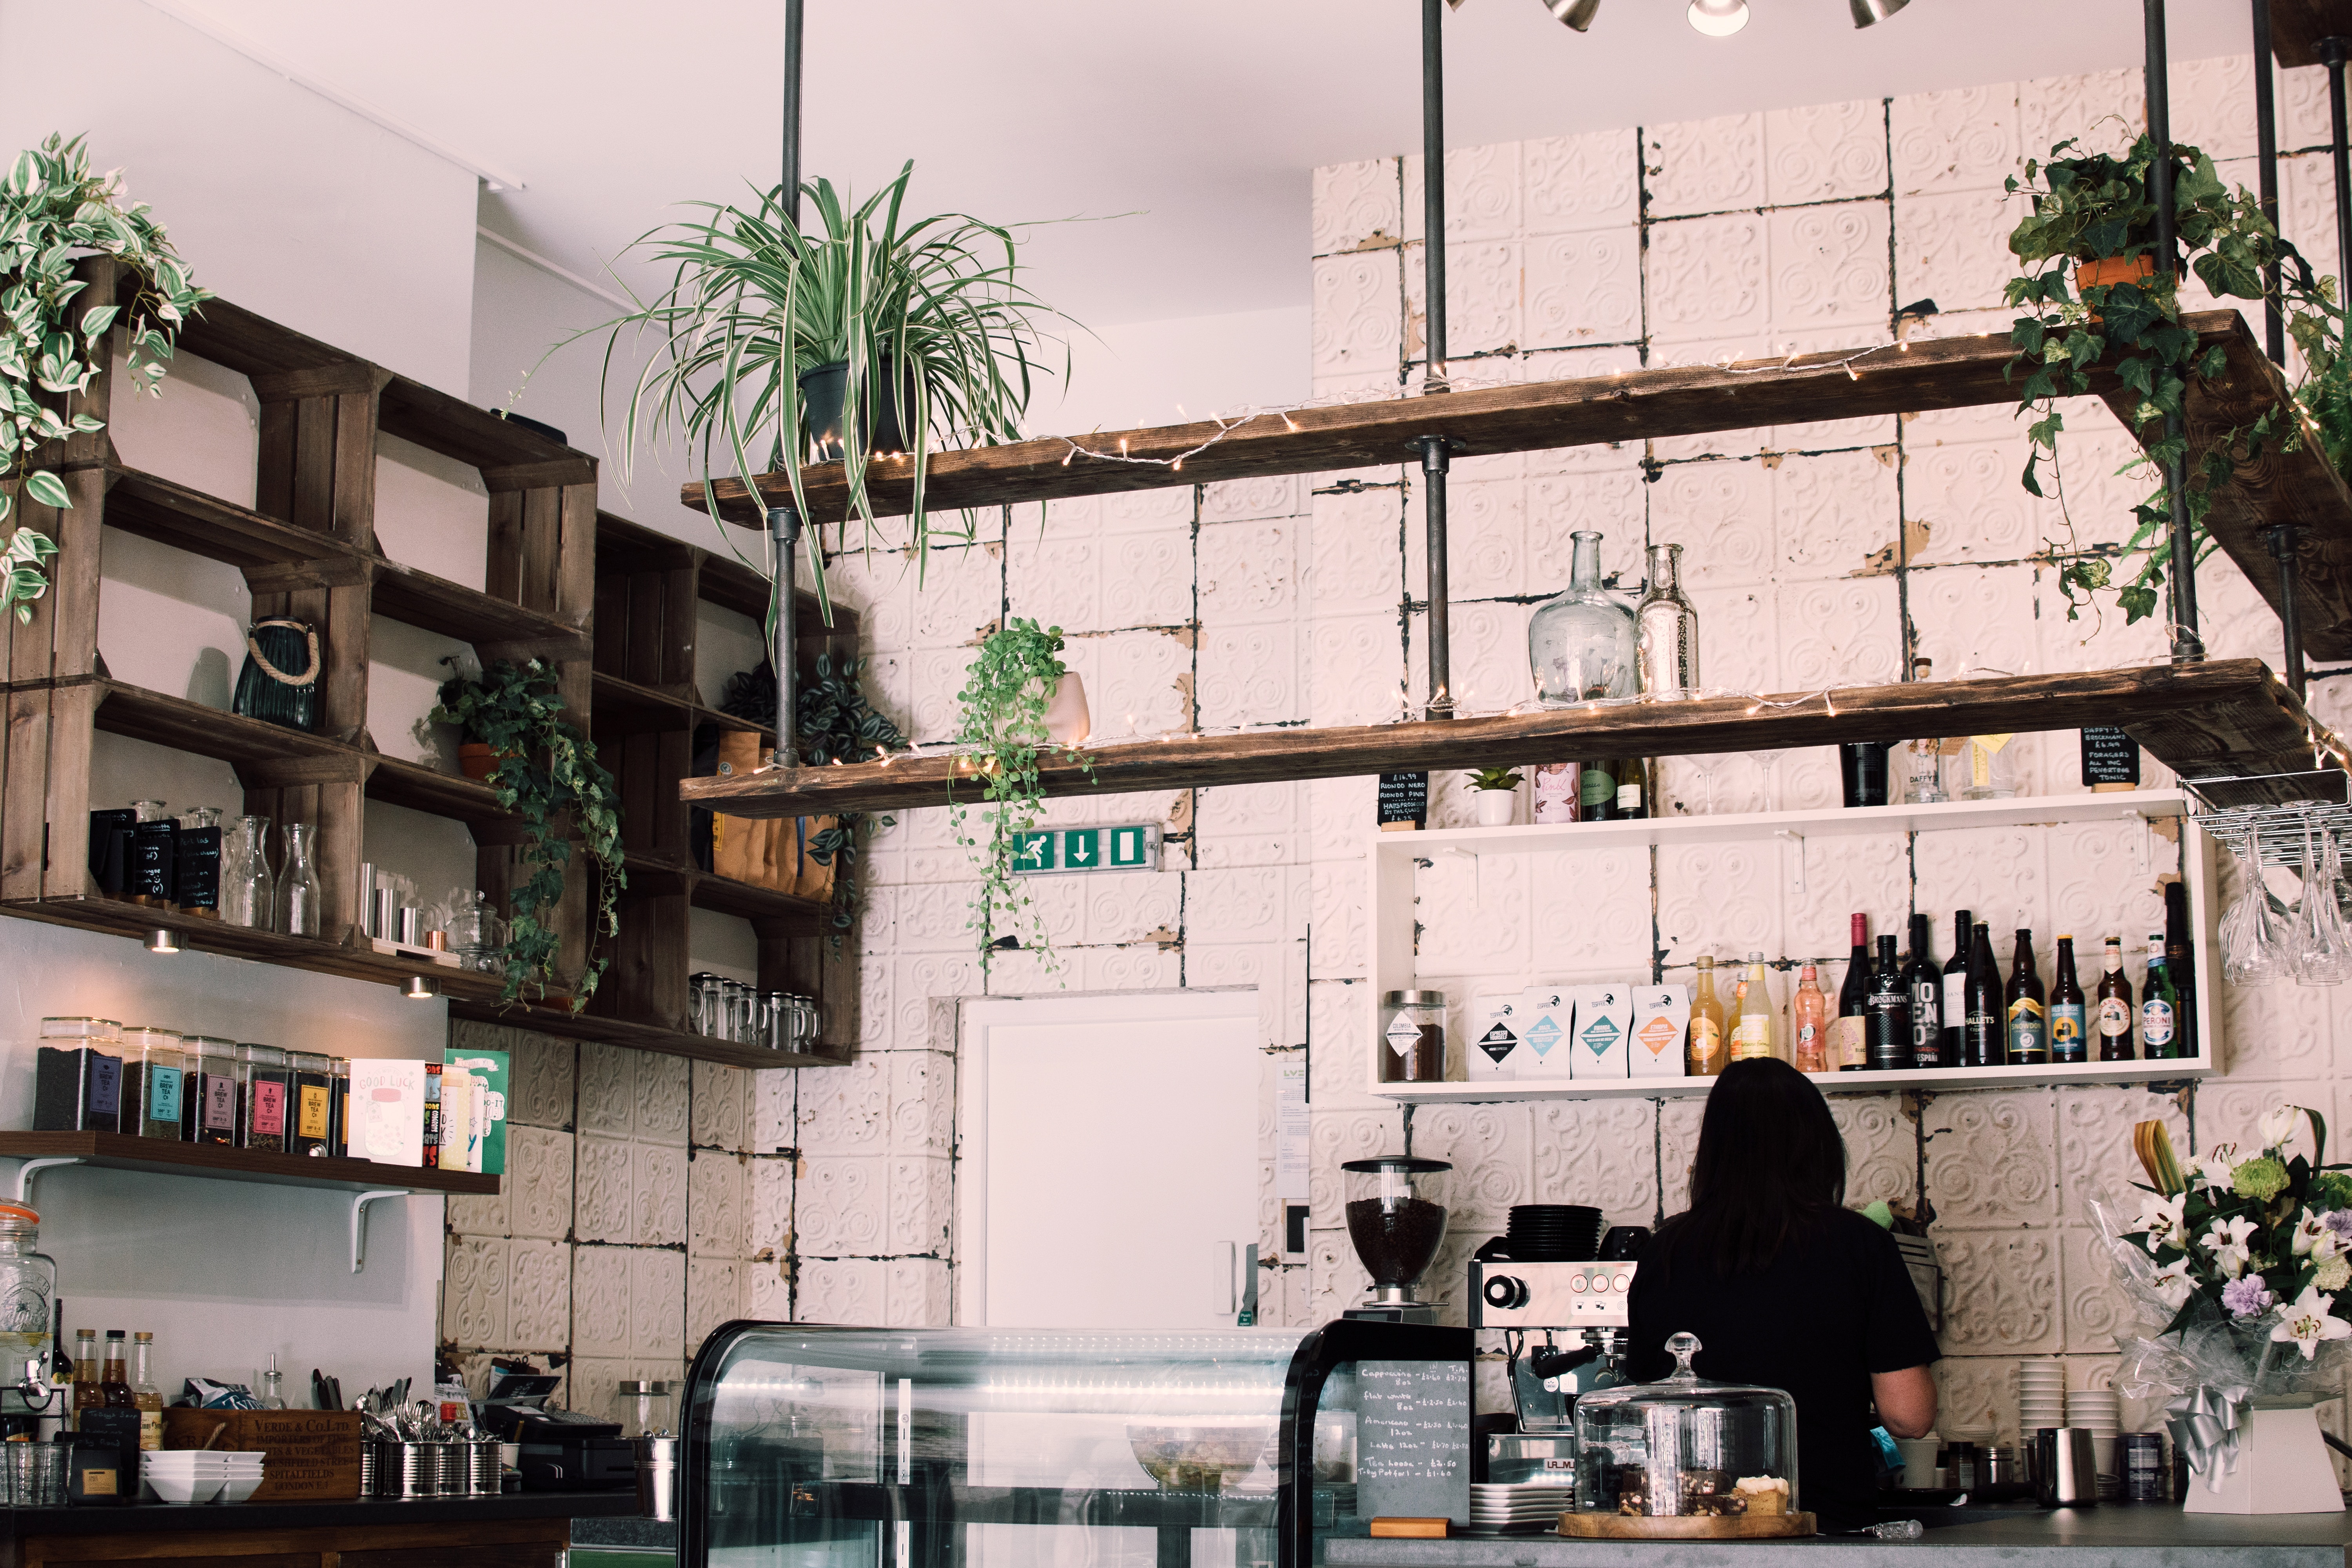
green, building, urban area, architecture, room, neighbourhood, tree, design, mixed use, house, furniture, interior design, window, residential area, city, home, plant, photography, coffeehouse, table, houseplant, restaurant, apartment, glass, urban design, facade, street